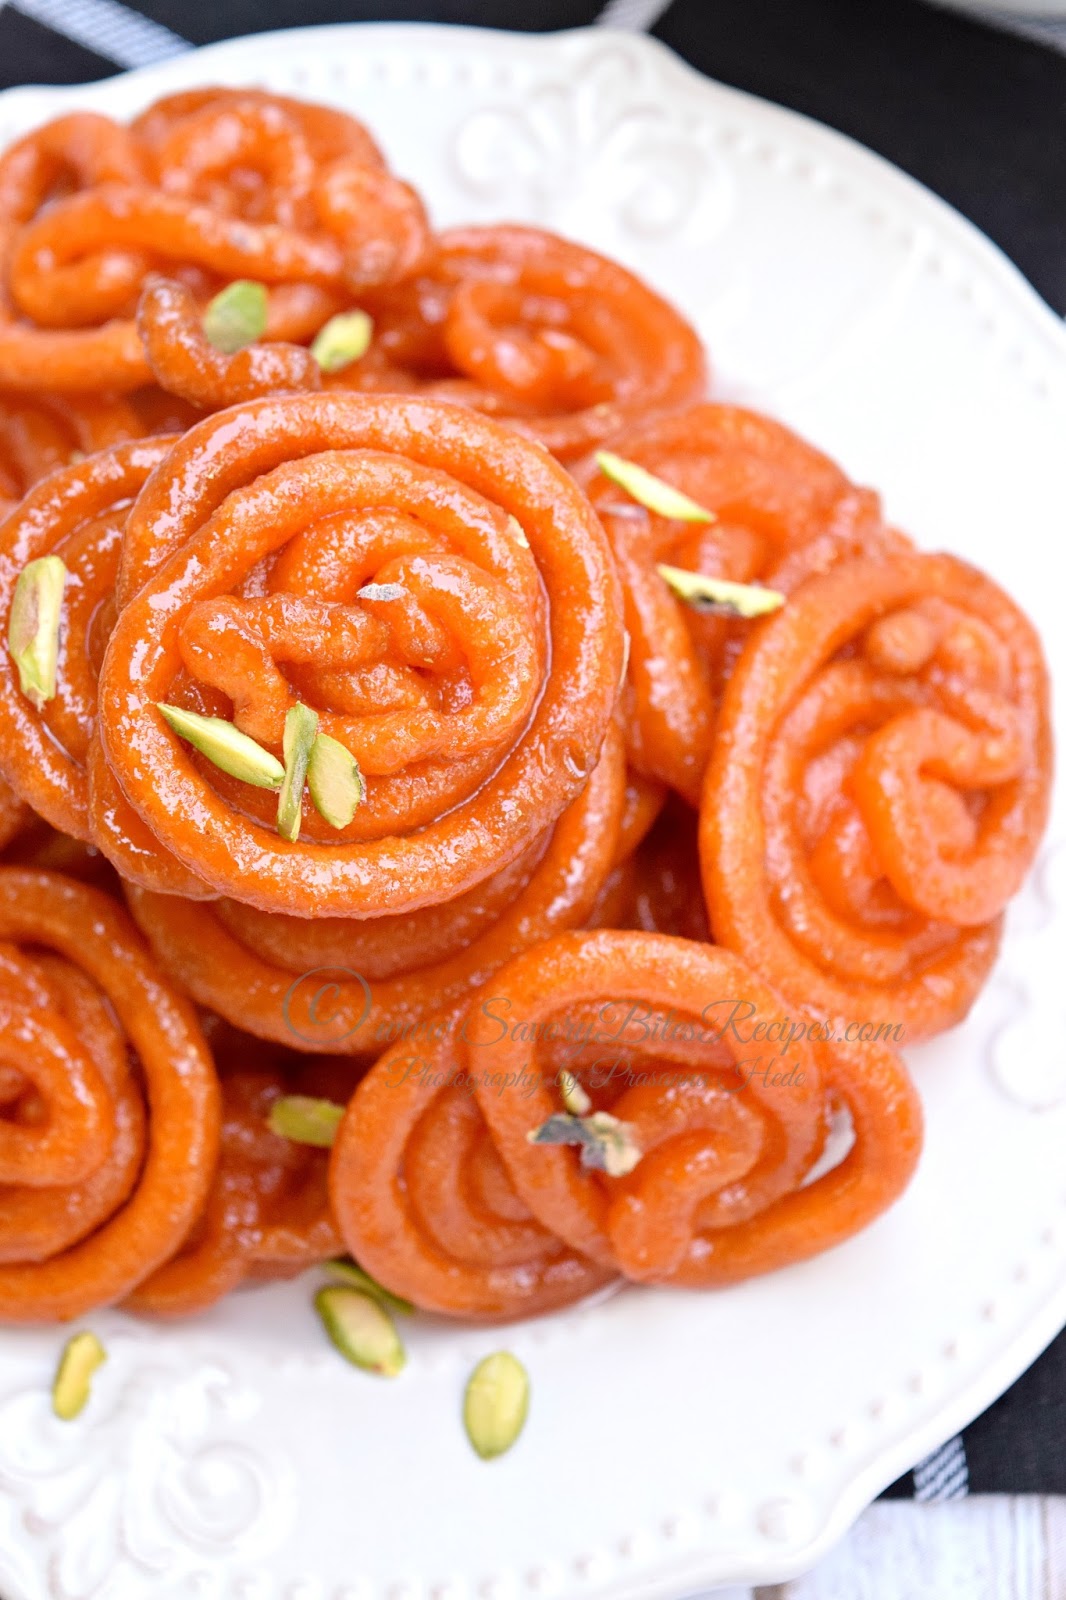
Dish: jalebi